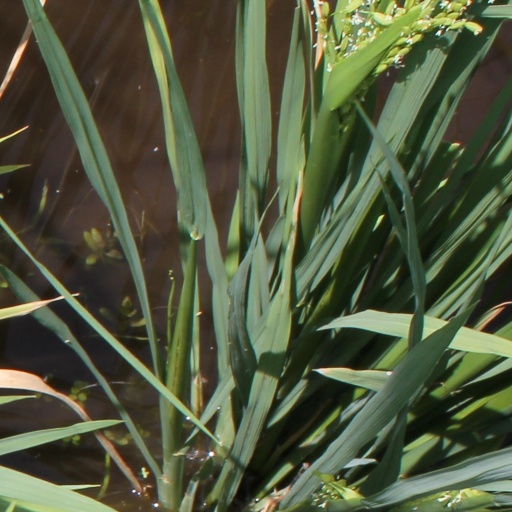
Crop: rice